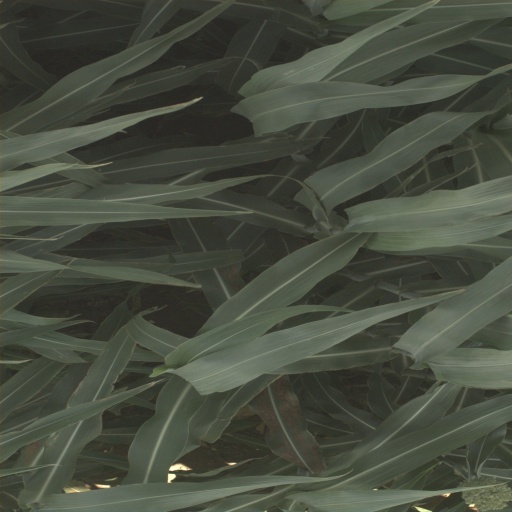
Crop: sorghum